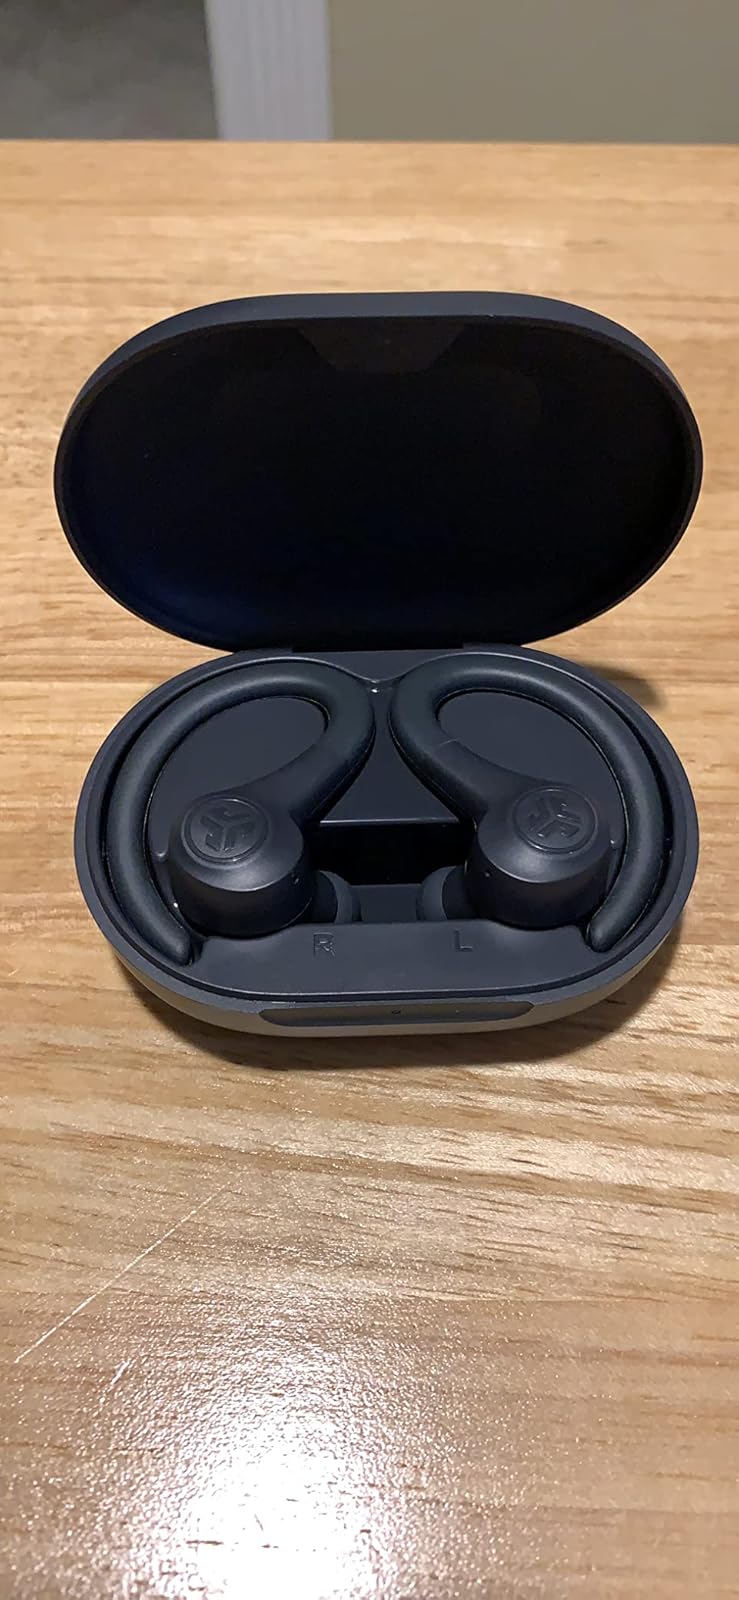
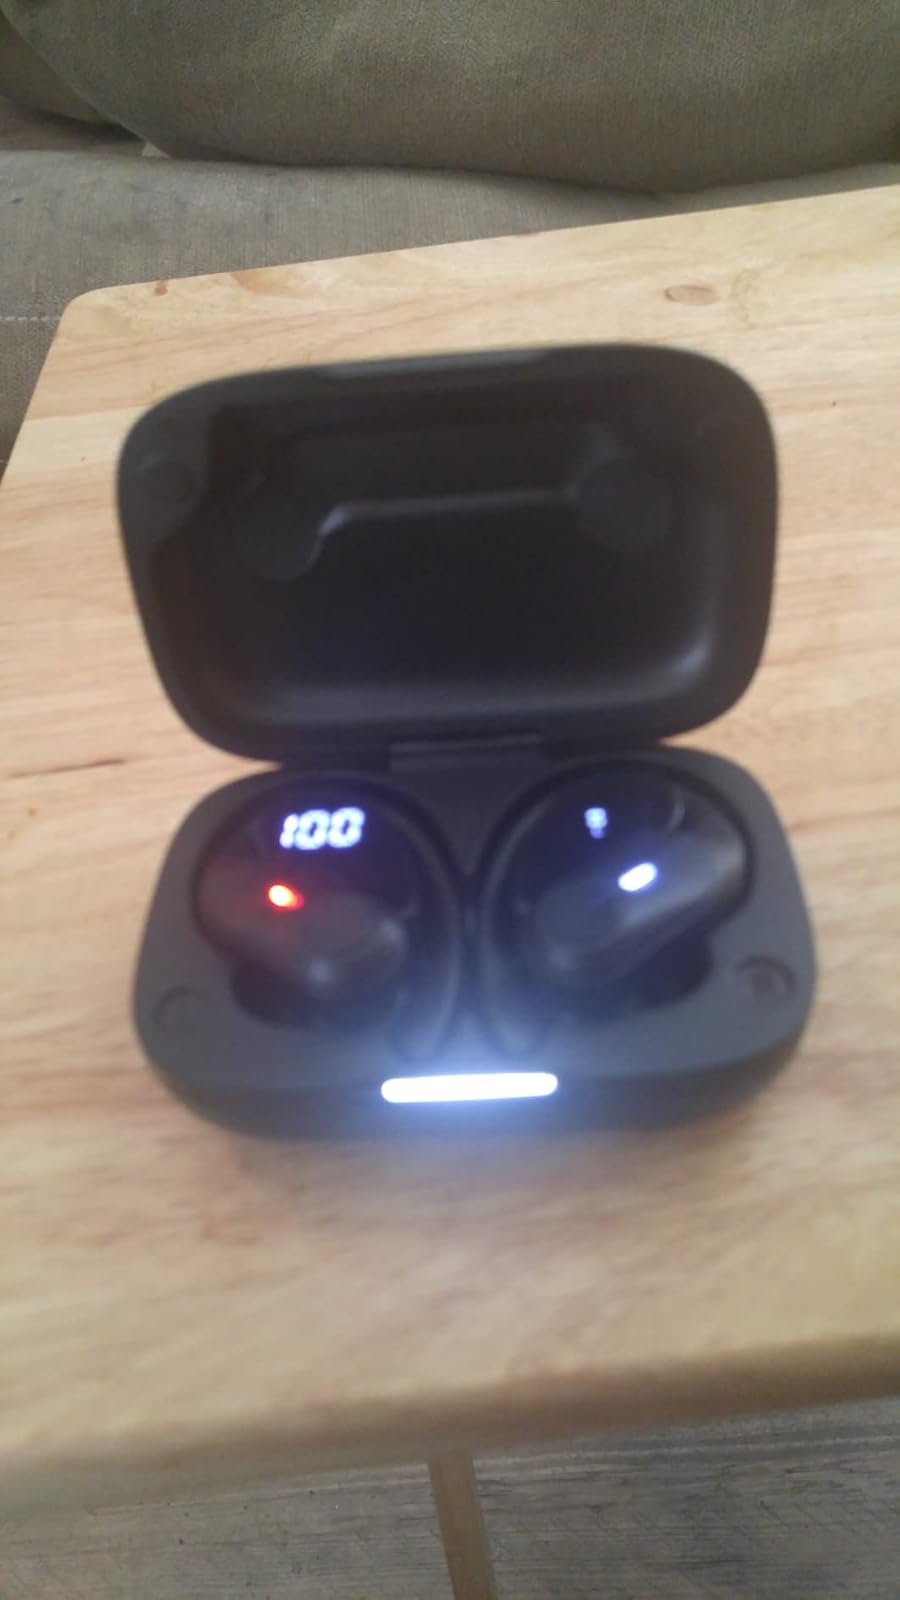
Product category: earbuds
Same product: no